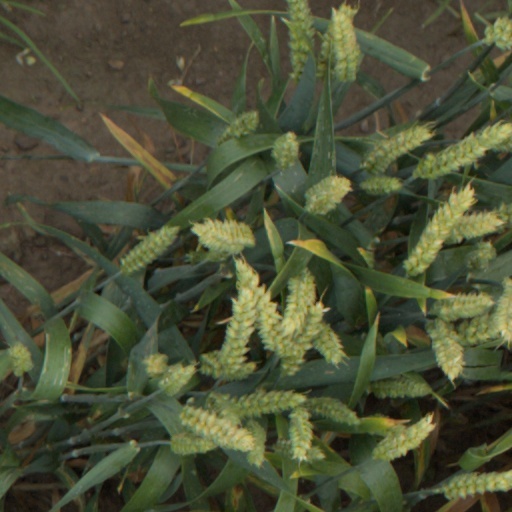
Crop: wheat